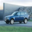
Label: automobile